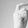
ASL letter: X